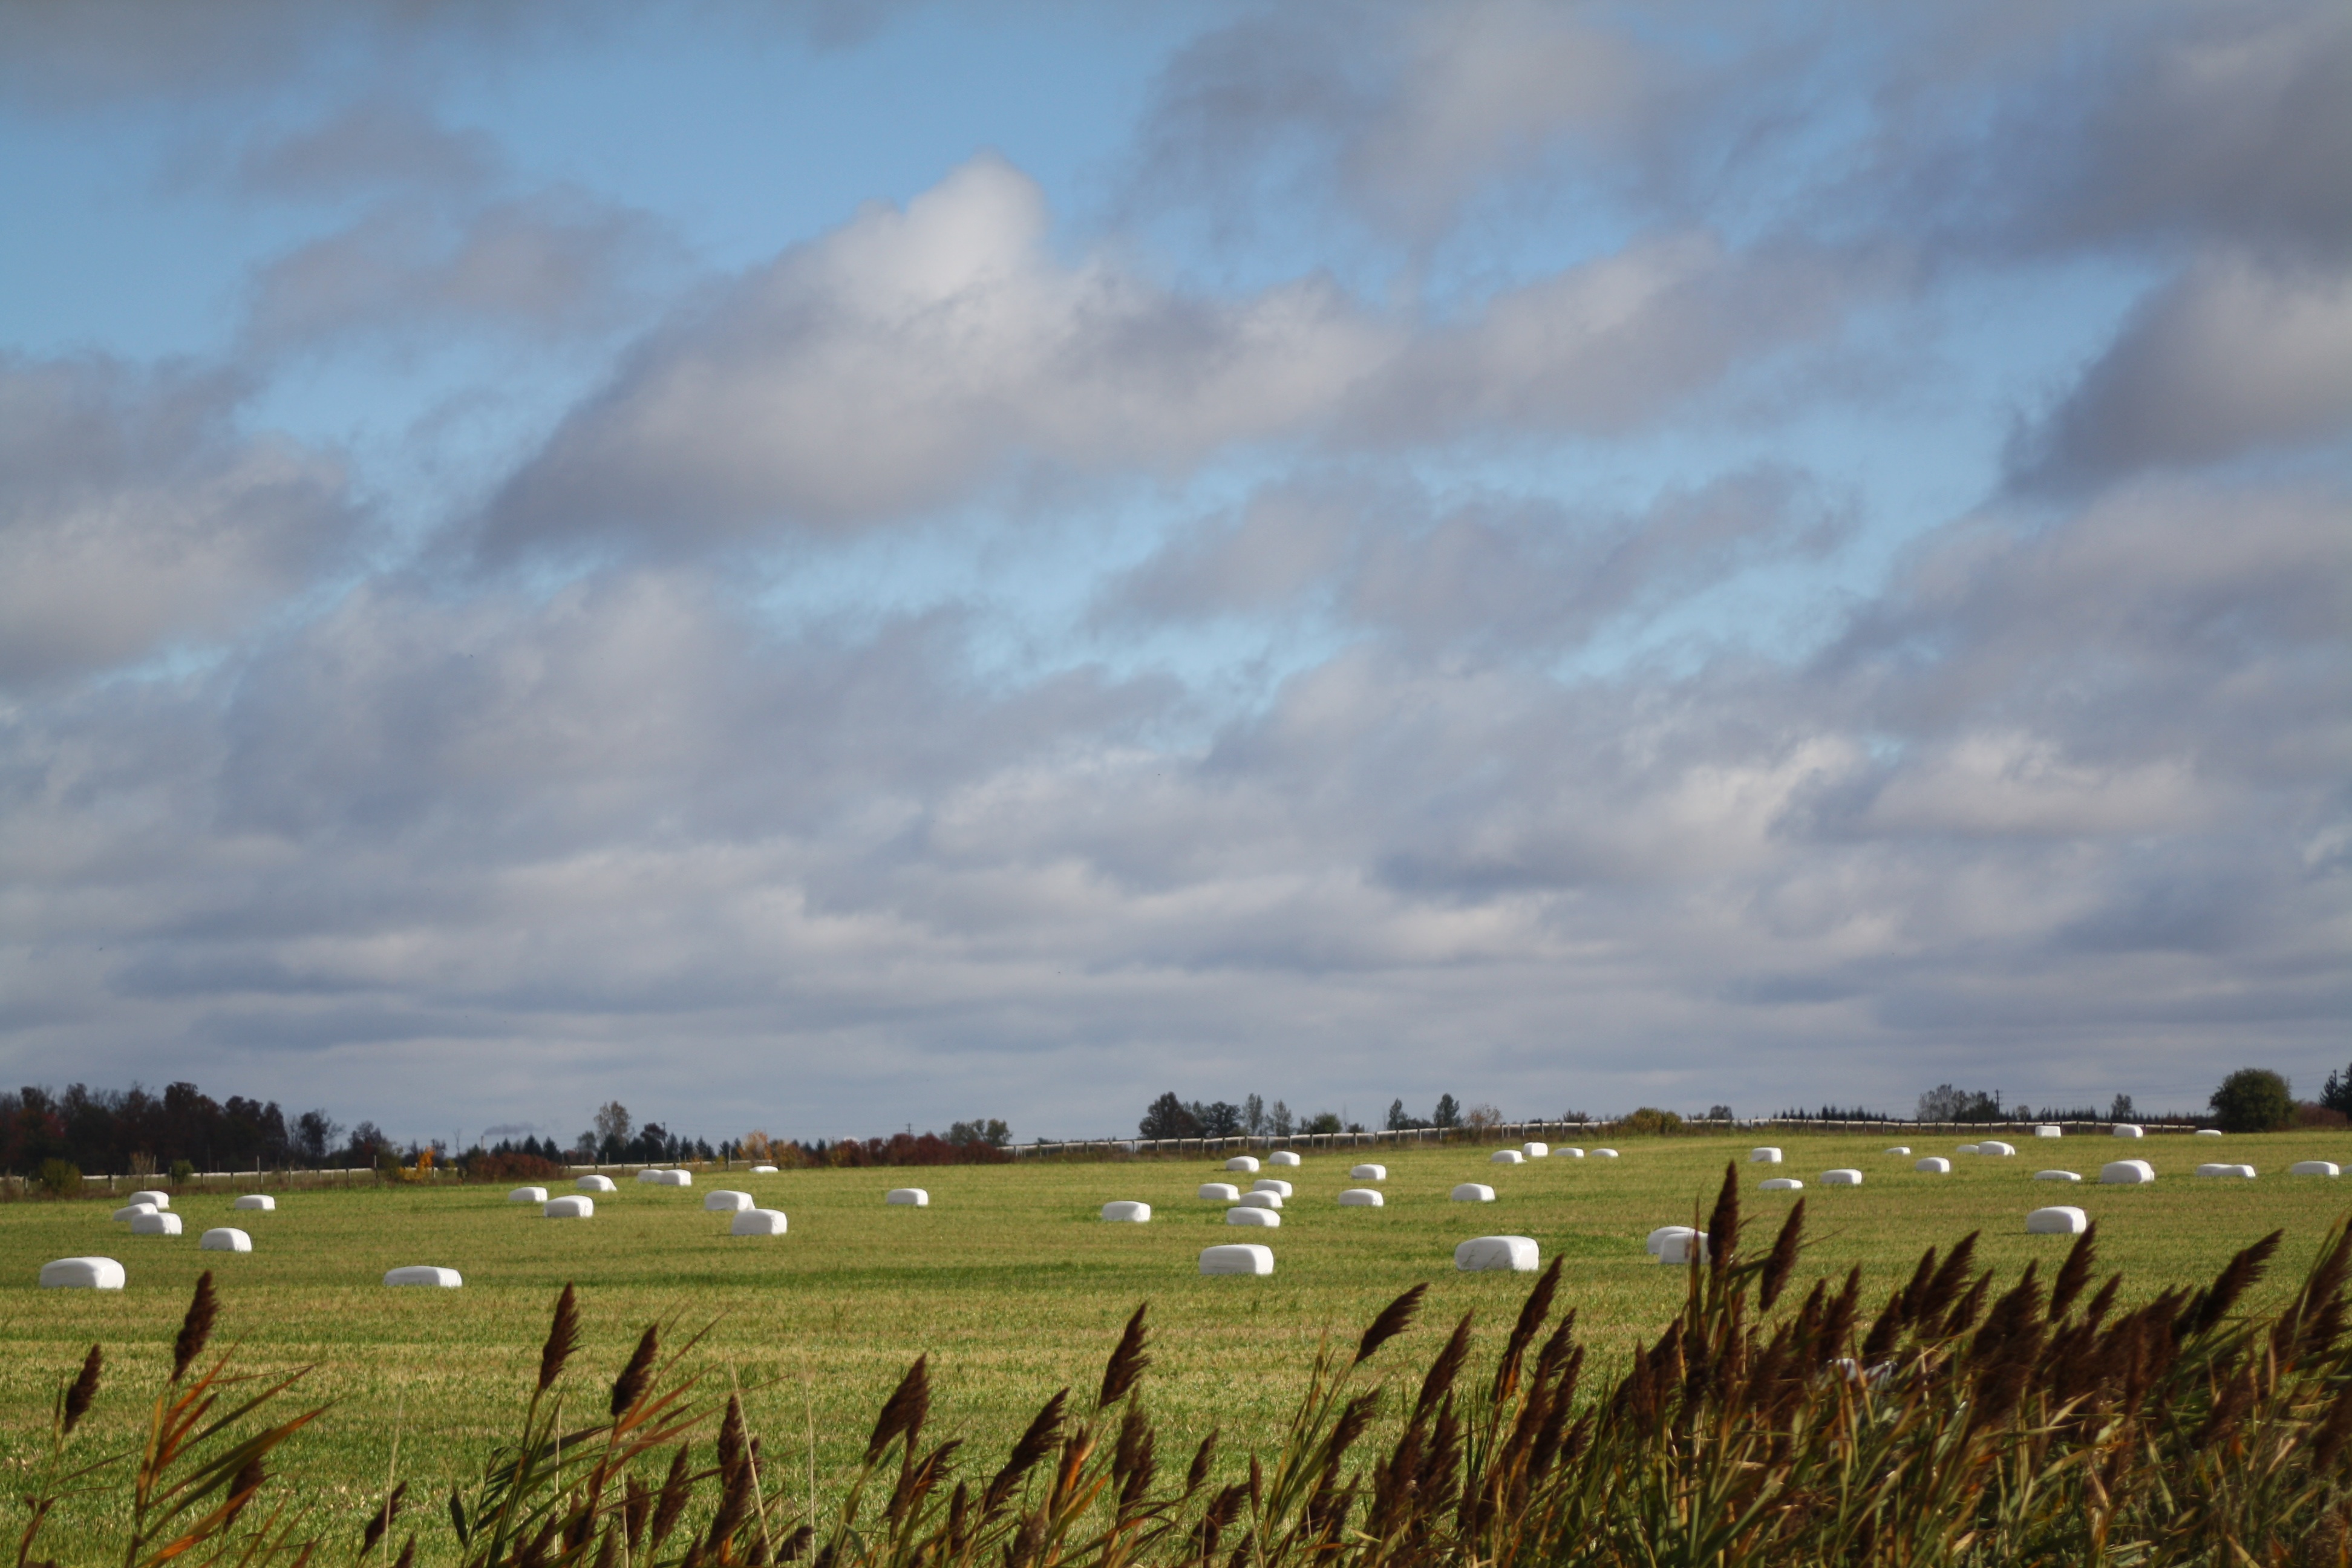
landscape, grass, horizon, cloud, sky, field, farm, lawn, meadow, prairie, sunlight, morning, hill, crop, pasture, agriculture, plain, grassland, habitat, steppe, rural area, paddy field, natural environment, grass family